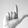
ASL letter: L